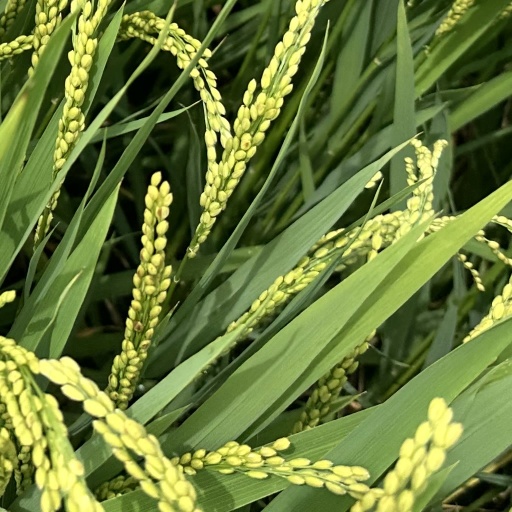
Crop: rice